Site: brandenburg
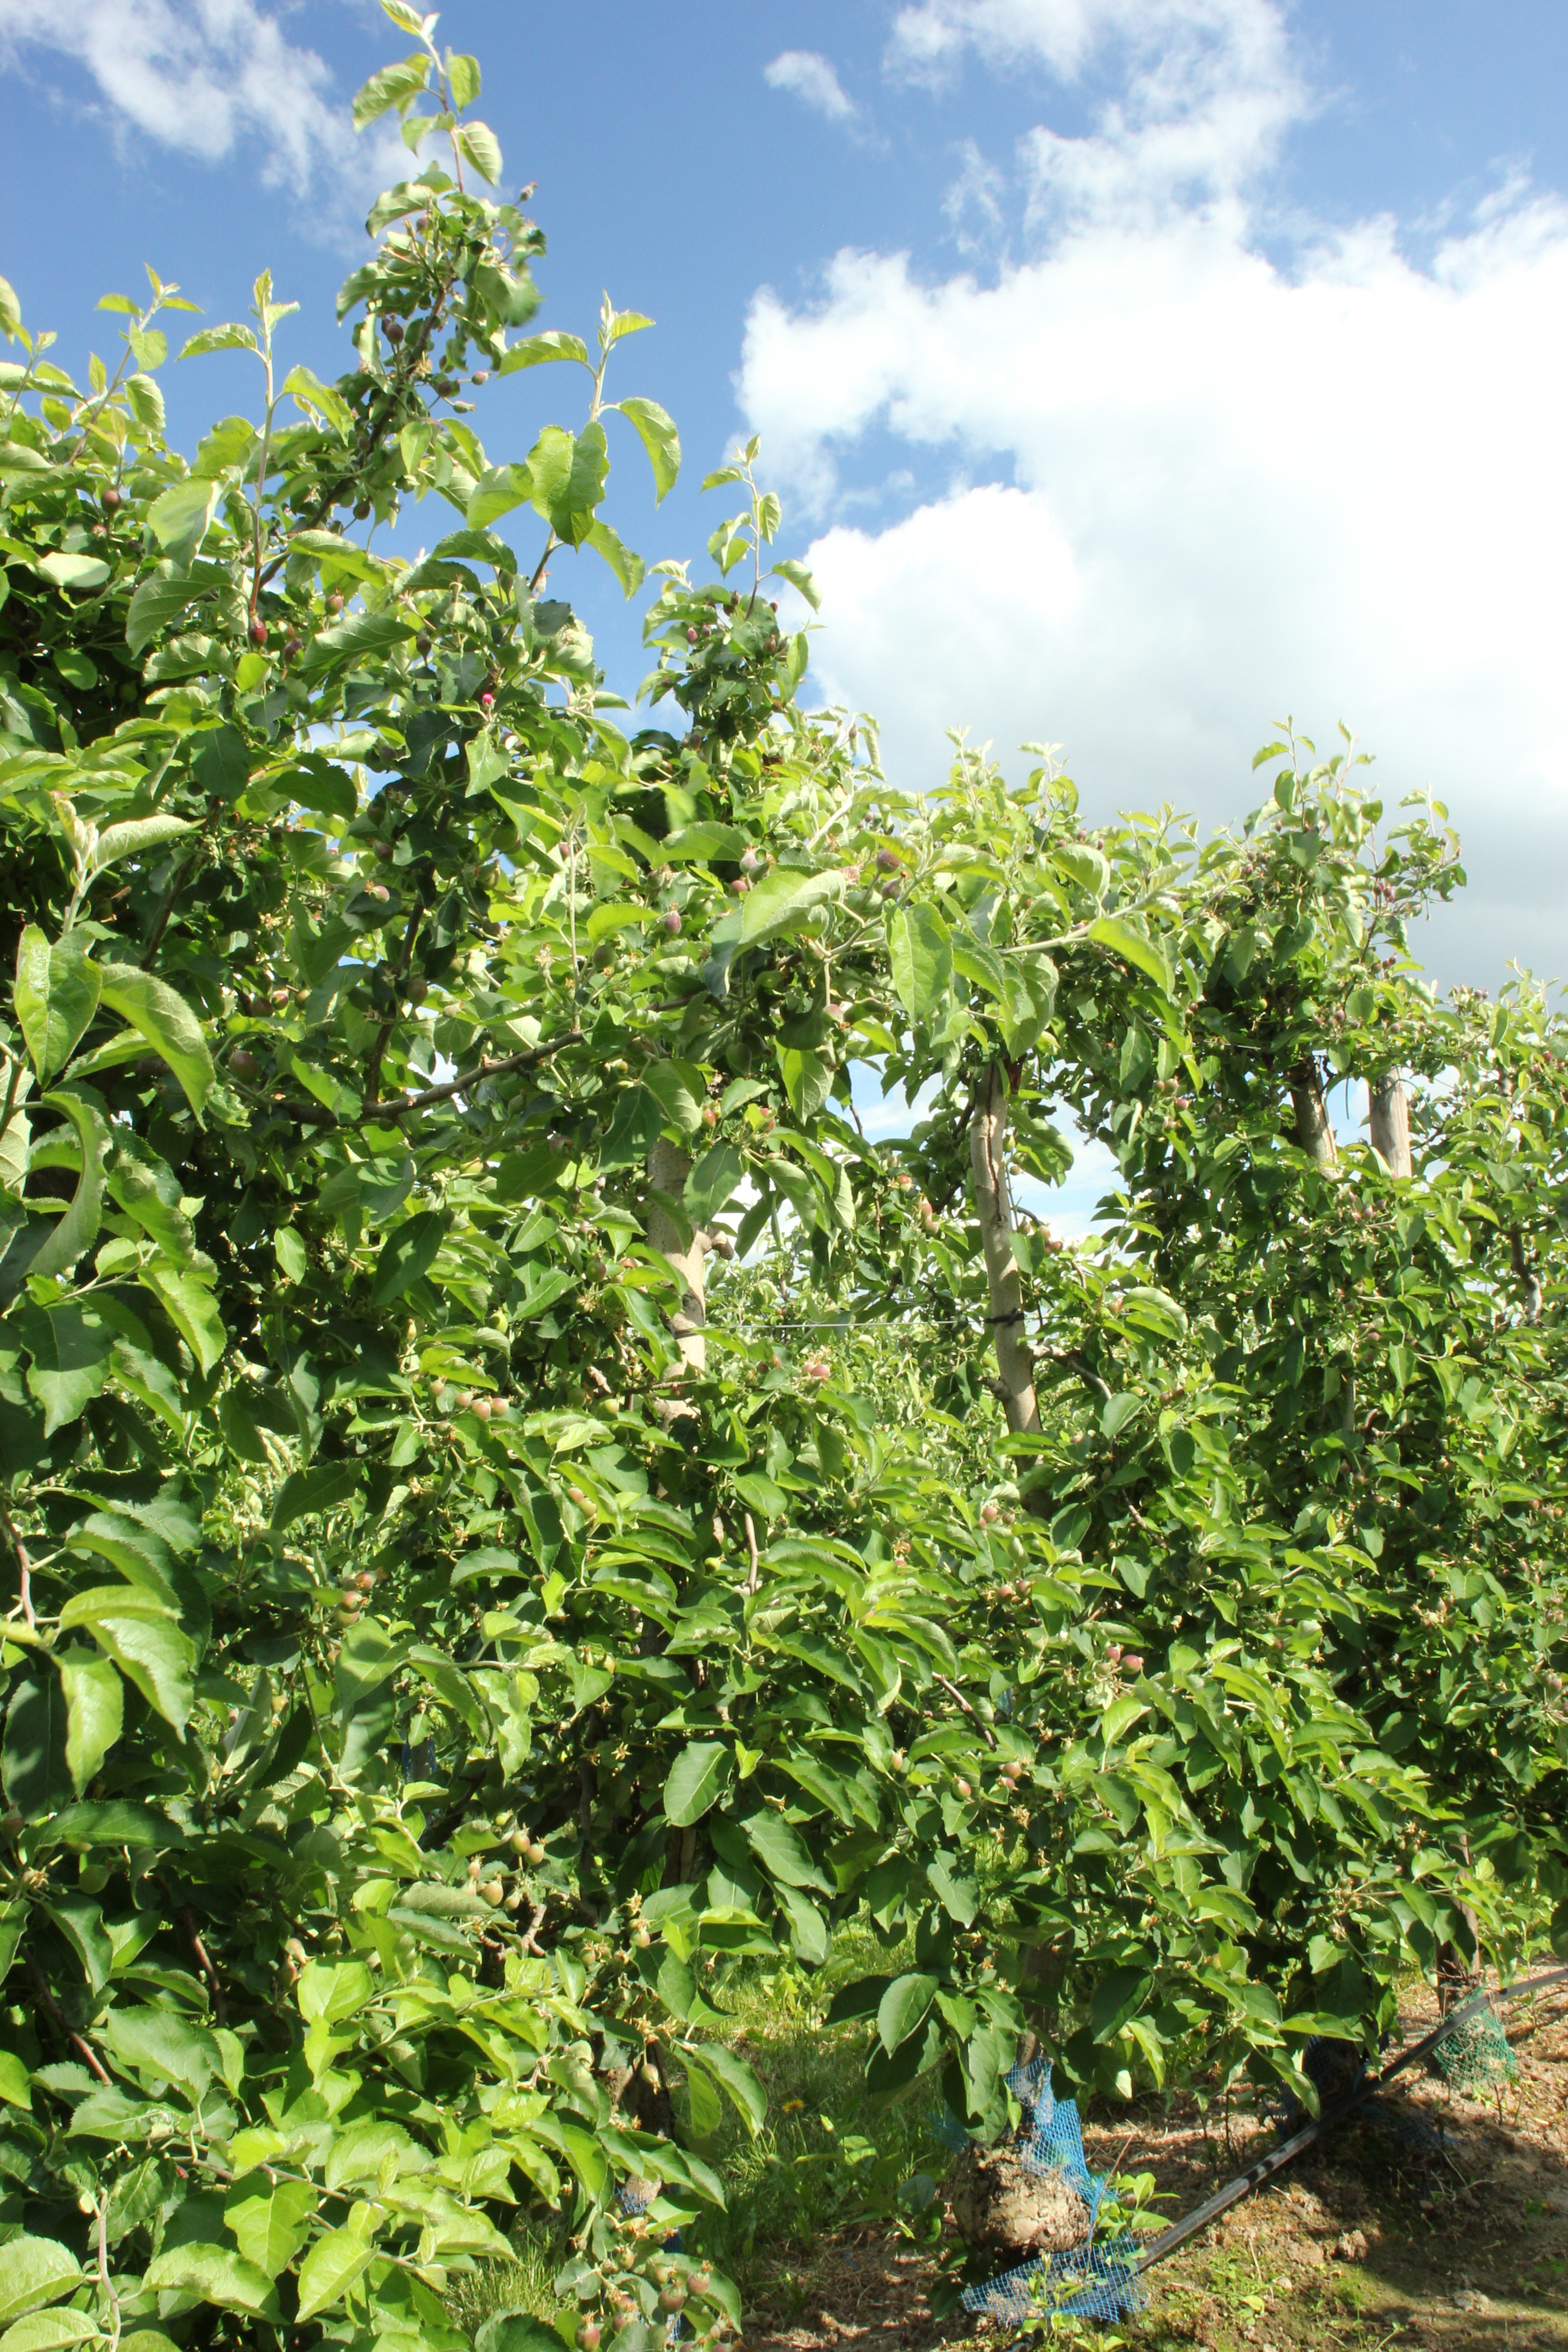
Growth stage (BBCH 72): Development of fruit